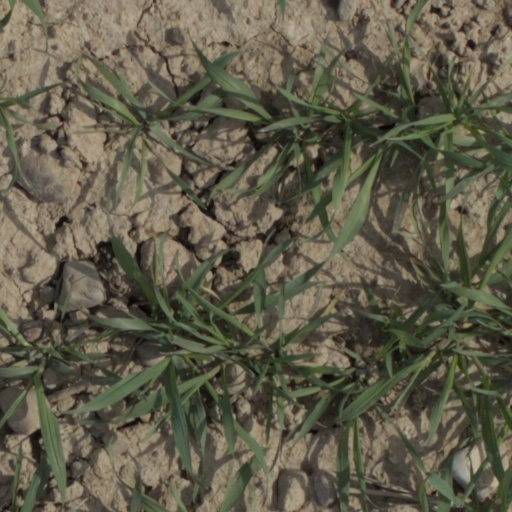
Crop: wheat